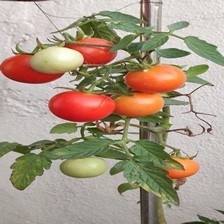
Label: tomato